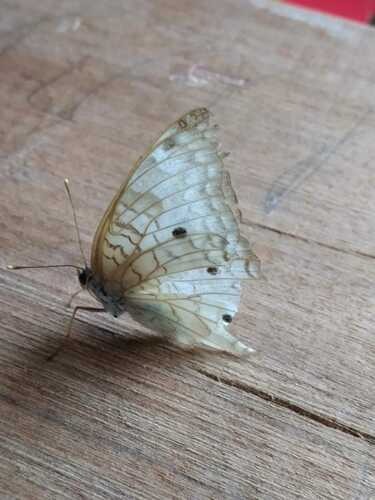
Scientific name: Anartia jatrophae
Common name: White peacock
Family: Nymphalidae
Order: Lepidoptera
Pollinator type: Primary pollinator
Habitat: Gardens, parks, and open areas
Geographic range: Southern United States to Argentina
Conservation status: Least Concern